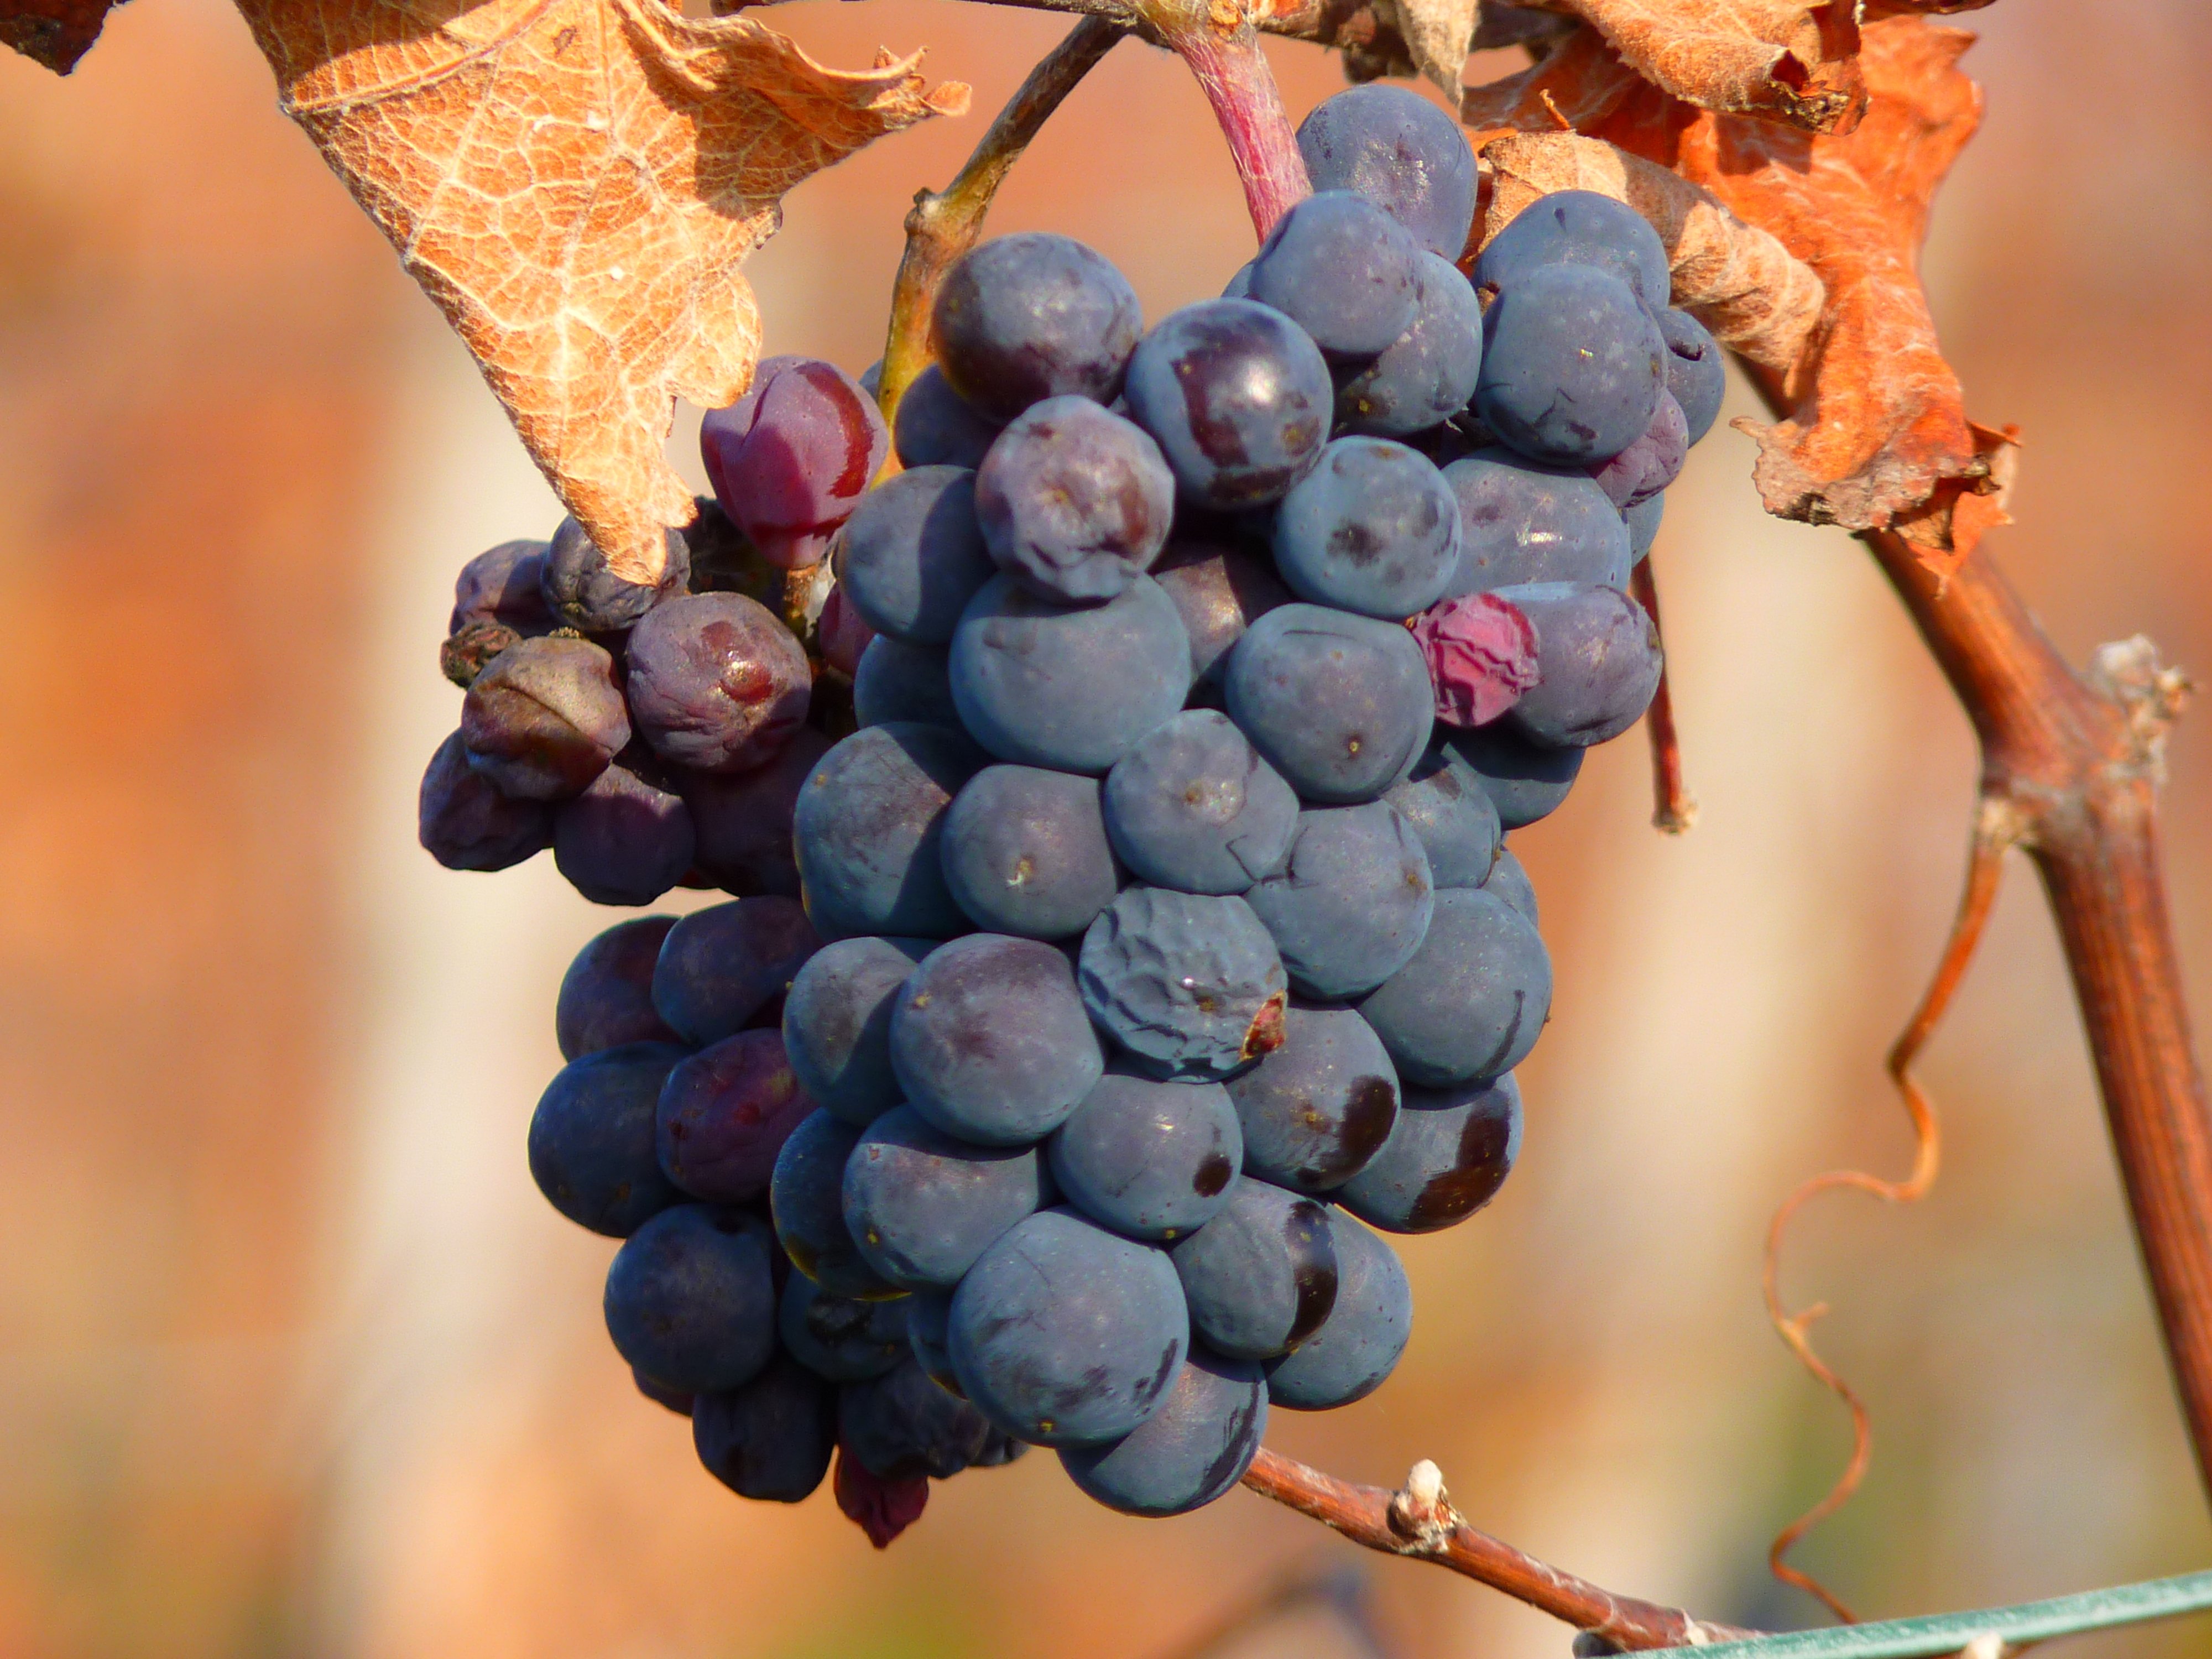
branch, plant, grape, vine, wine, fruit, berry, food, produce, blue, cultivation, grapes, flowering plant, vitis, land plant, grapevine family